Steve Katz (musician)

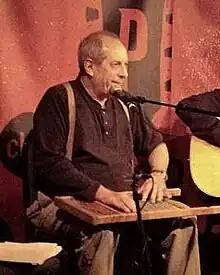
Steve Katz, c. 2010s

Katz was born in Brooklyn, New York City. His professional career started in the late fifties on a local Schenectady, New York television program called "Teenage Barn". Accompanied by piano, he would sing such hits of the day as "Tammy" and "April Love". At 15, Katz studied guitar with Dave Van Ronk and Reverend Gary Davis. It was at this time that he met and befriended guitarist Stefan Grossman. They would sometimes act as road managers for Davis and, in so doing, met many of the great "rediscovered" blues men of an earlier era, such as Son House, Skip James and Mississippi John Hurt.